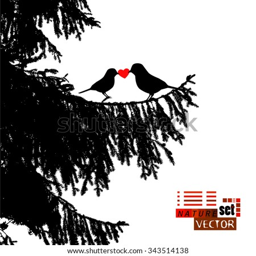
birds on the tree with hearts .